Veterinary medicine in Indonesia

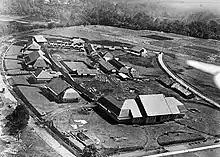
Veterinary school in Bogor (photo taken between 1900 and 1940)

In 1908, the Dutch established a Veterinary Laboratory (Veeartsenijkundig Laboratory; currently known as the Bogor Veterinary Research Center) to address rinderpest. This laboratory also introduced a four-year education program for native veterinarians called ""Cursus tot Opleiding van Inlandsche Veearstsen"." The students were drawn from Hogere Burgerschool (HBS) or Meer Uitgebreid Lager Onderwijs (MULO) graduates (junior high school level) and other equivalent schools. The first two students were MLS (Middelbare Landbouwschool or Agricultural High School) graduates, which is equivalent to high school, so they were directly admitted at level III.